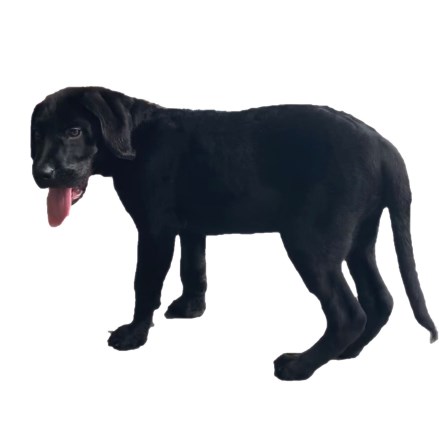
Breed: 3580-n000122-Labrador_retriever